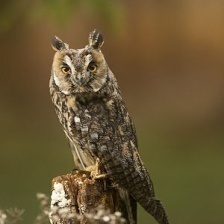
Species: LONG-EARED OWL
Scientific name: ASIO OTUS
ImageNet parent category: great_grey_owl